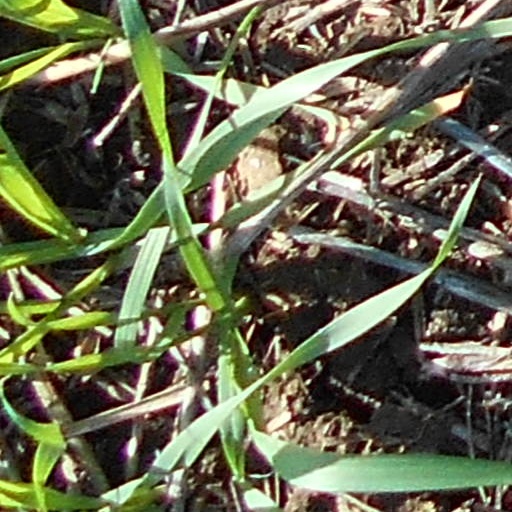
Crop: wheat